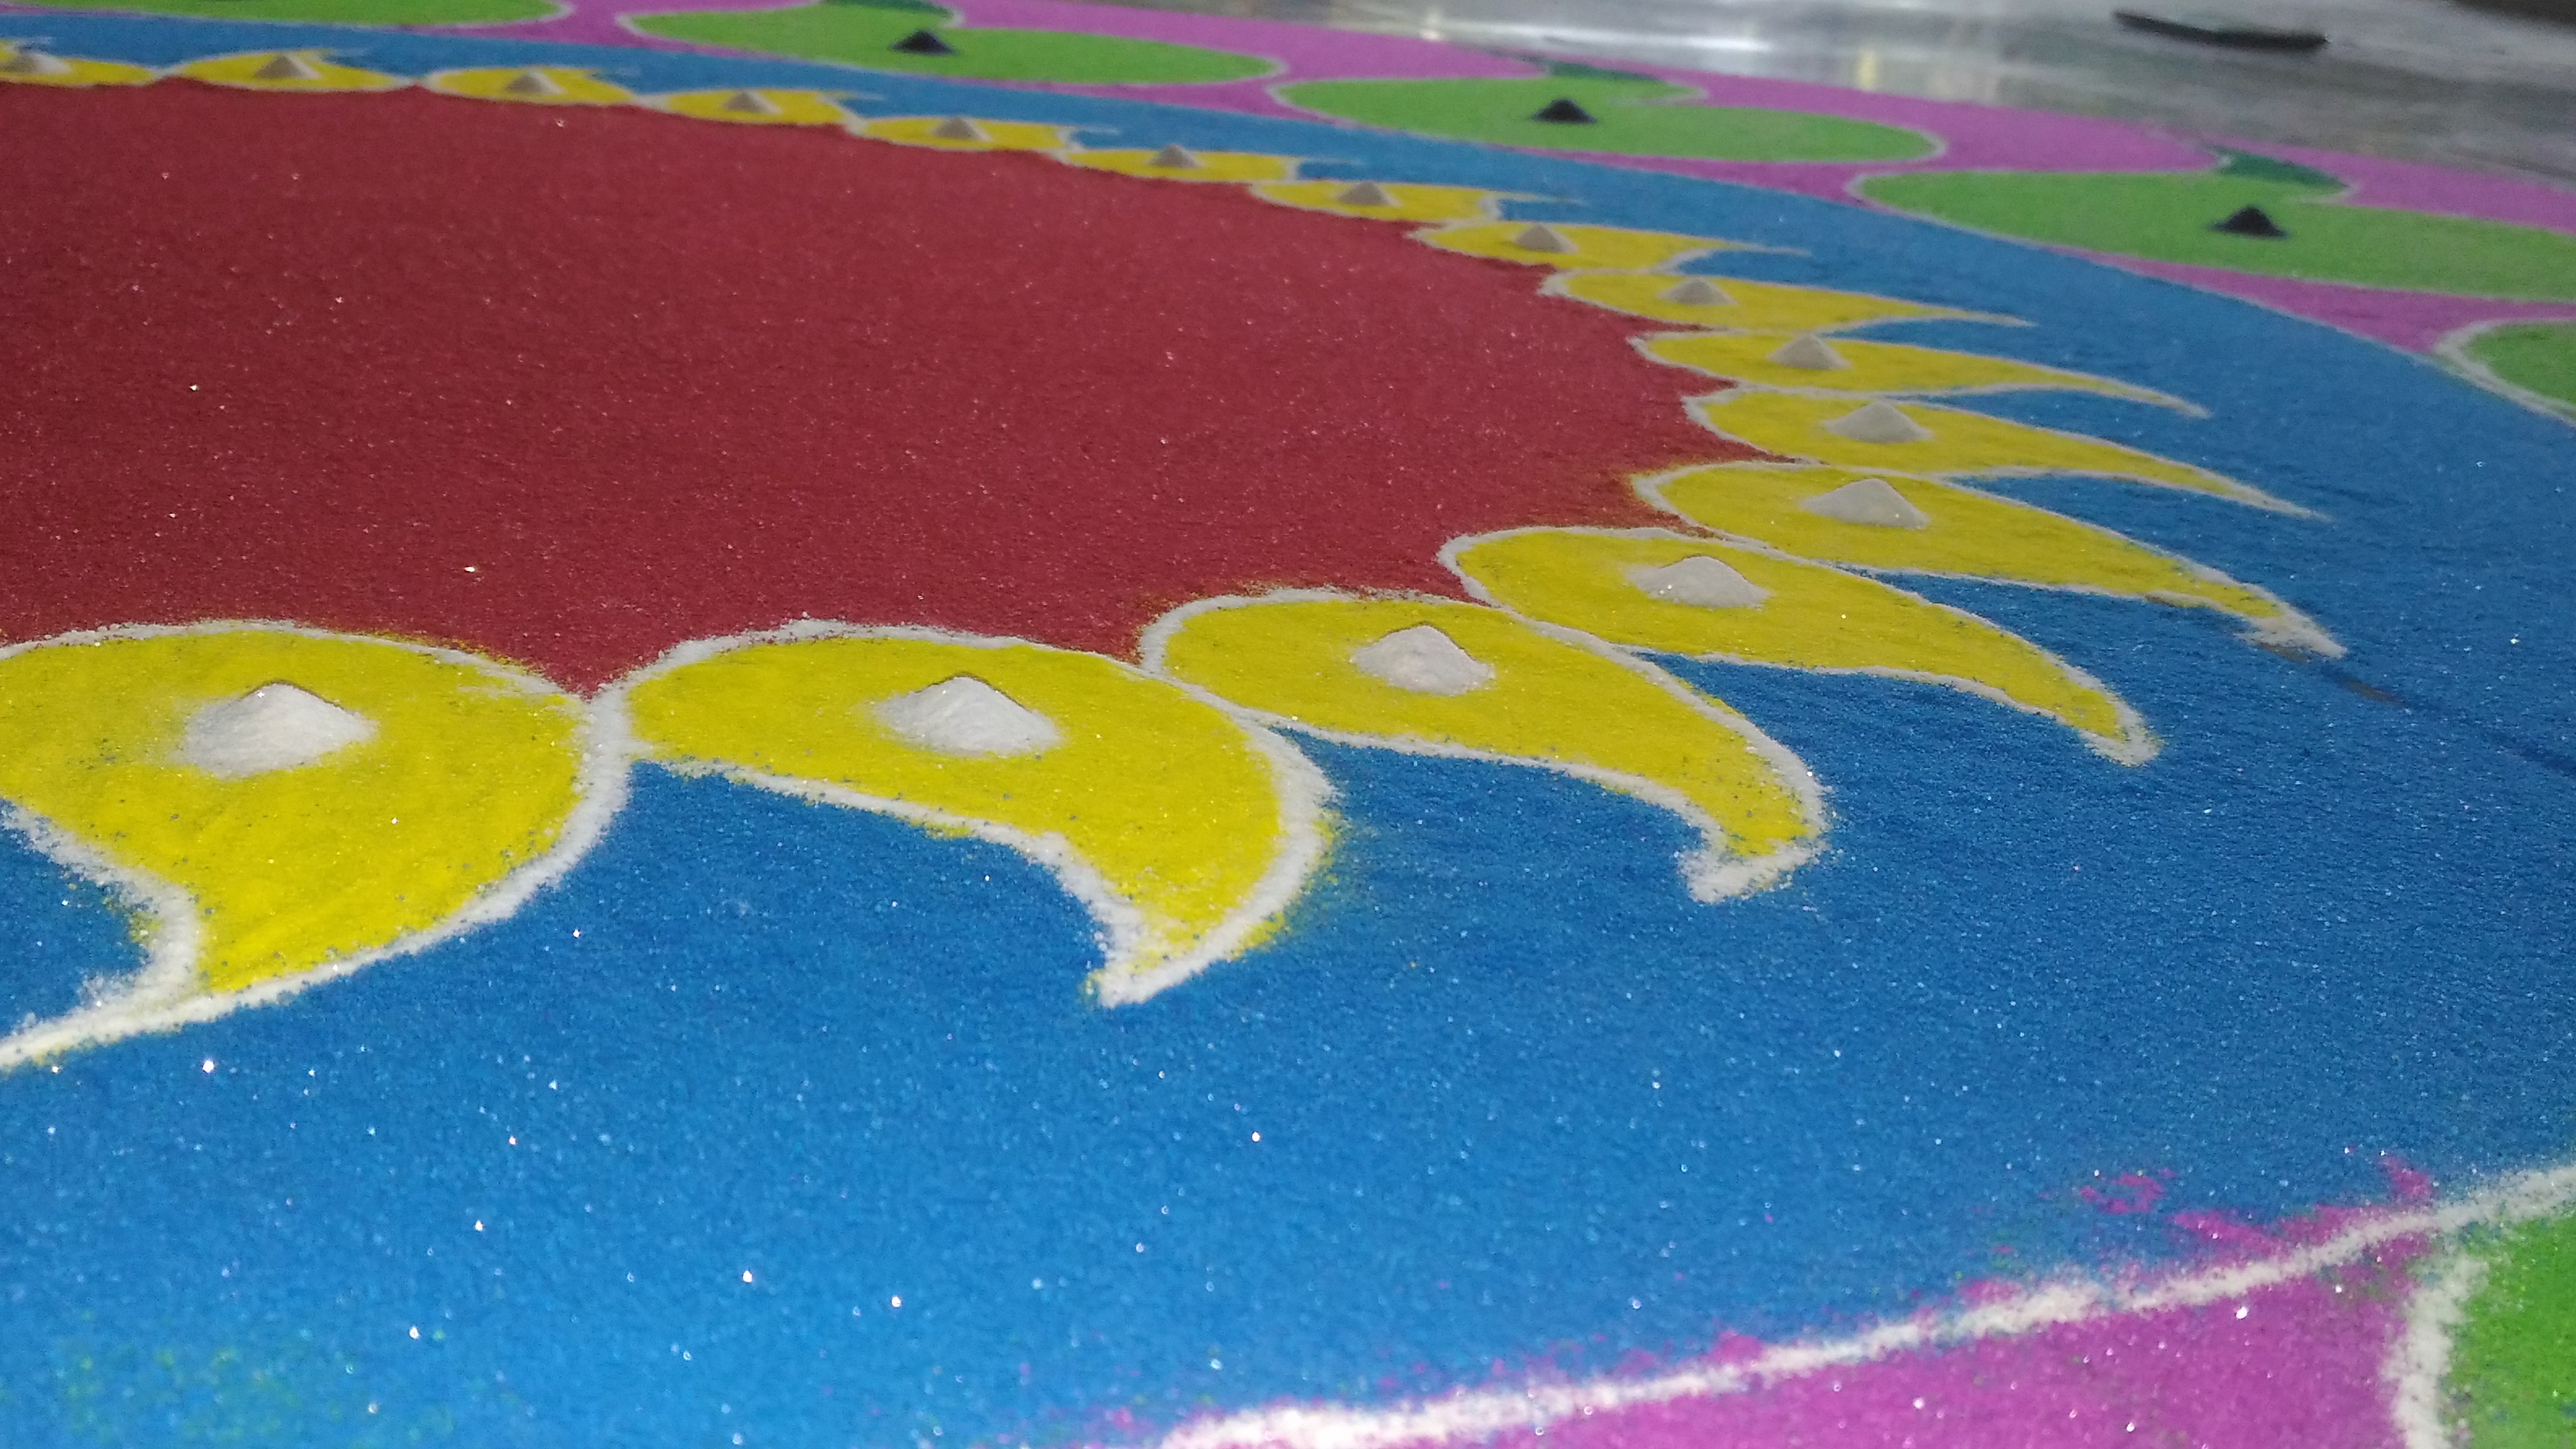
flower, food, color, dessert, art, child art